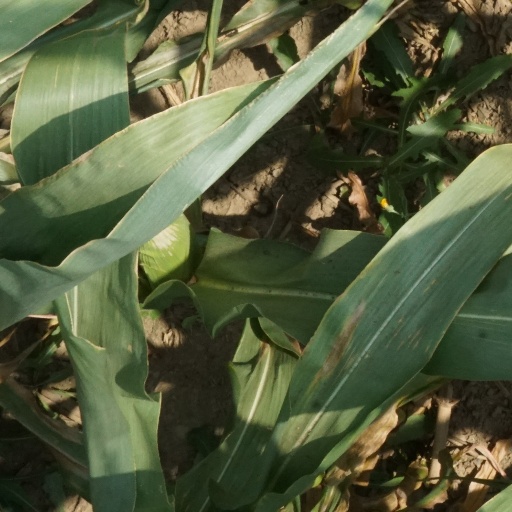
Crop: maize; corn